Typhoon Nepartak

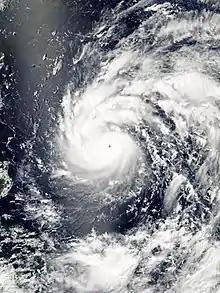
Typhoon Nepartak near peak intensity with a pinhole eye on July 6

Typhoon Nepartak, known in the Philippines as Super Typhoon Butchoy, was the third most intense tropical cyclone worldwide in 2016, tied with Haima. Nepartak severely impacted Taiwan and East China, with 86 confirmed fatalities. It caused 3 deaths and NT$678 million (US$21 million) of damage in Taiwan during early-July. Moreover, Nepartak also had disastrous effects in Fujian, China, causing 111 deaths and ¥9.99 billion (US$1.49 billion) of damage. After the season, total damages exceeded up to ¥12.65 billion (US$1.89 billion).